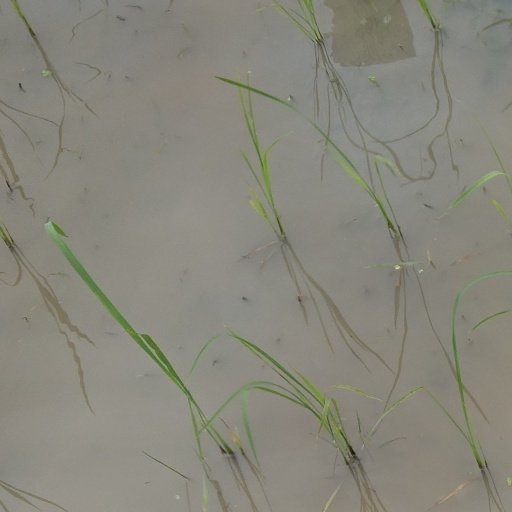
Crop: rice